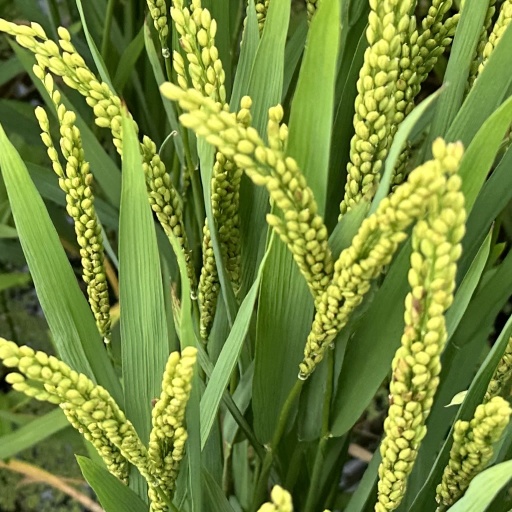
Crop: rice